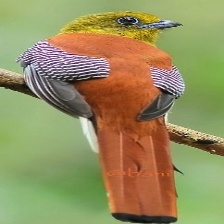
Species: ORANGE BREASTED TROGON
Scientific name: HARPACTES ORESKIOS